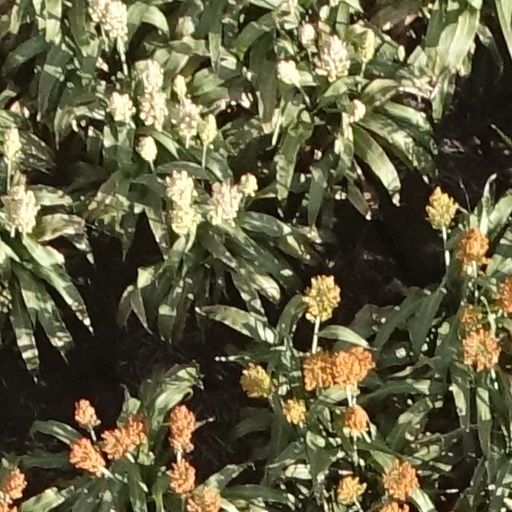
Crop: sorghum